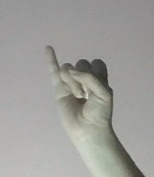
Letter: meem